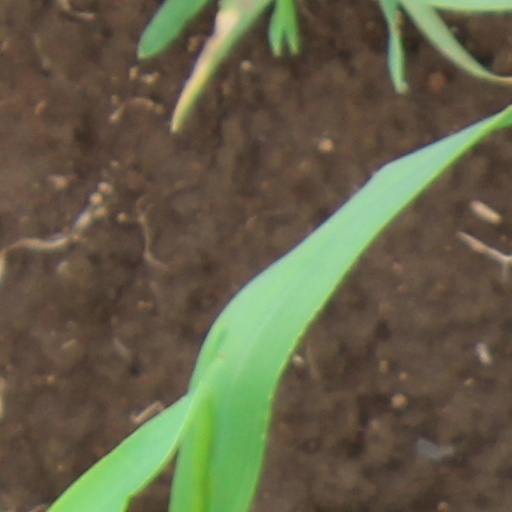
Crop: wheat